Question: Please indicate a possible affordance area of cup that can be used for drinking
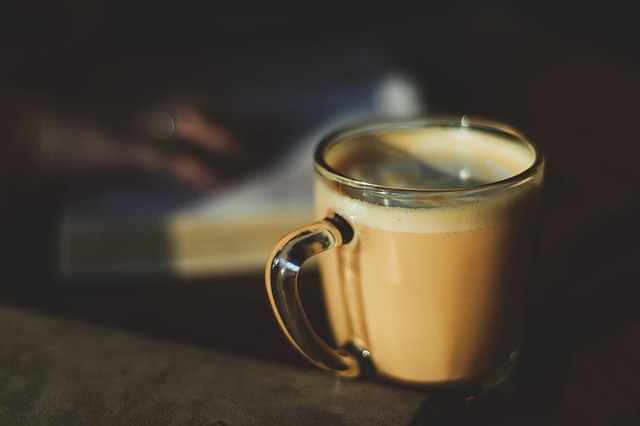
Answer: [309.5, 115, 549.5, 234]